Ssangsŏng Prefecture

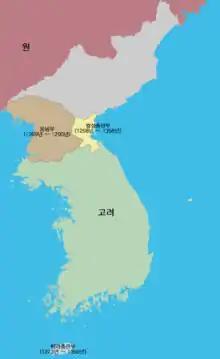
Ssangsŏng prefectures, highlighted in Yellow.

Ssangsŏng Prefecture was an administrative division of the Yuan dynasty established in 1258 in modern-day Kumya County, South Hamgyong Province, North Korea. It was founded as a base for conquest and domination of northern Goryeo territory together with the Dongnyeong Prefectures, which had jurisdiction over southern Jabi pass. In 1356, Gongmin of Goryeo got out under the influence of Yuan dynasty, attacked Yuan dynasty together with Dongnyeong Prefectures and restored the land.